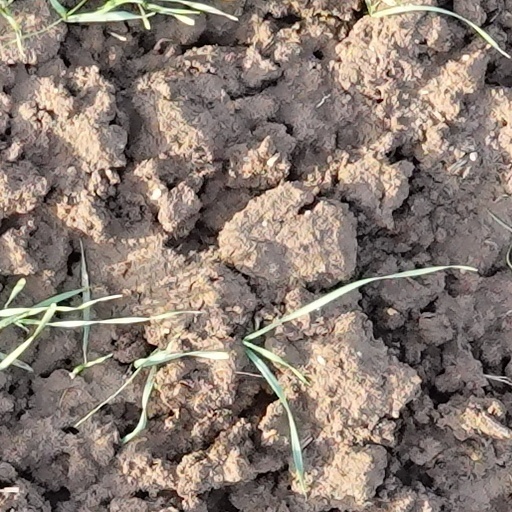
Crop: wheat